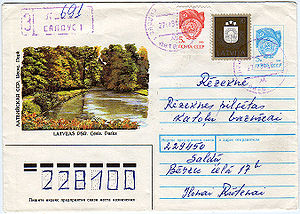
Blandet frankering
Rekommanderet brev med blandet frankering fra to lande. En fem-kopekers sovjetisk helsag, ét fem-kopekers sovjetisk frimærke og et ti-kopekers lettisk frimærke. Brevet er poststemplet den 27. november 1991 – kun få måneder efter Sovjetunionens anerkendelse af den genvundne lettiske selvstændighed.
Blandet frankering er et begreb indenfor filatelien, der beskriver tilfælde af frimærker og frankering fra mere end ét lands postvæsen på et enkelt brev – eller tilfælde af frimærker eller frankering med pålydende i forskellige valutaer på et brev. Eftersom næsten alle landes postvæsener er enedes om at levere hinandens post, så er det usædvanligt at skulle benytte mere end et enkelt frimærke fra oprindelseslandet. Gyldige blandede frankeringer er sjældne og er påskønnede af filatelister.